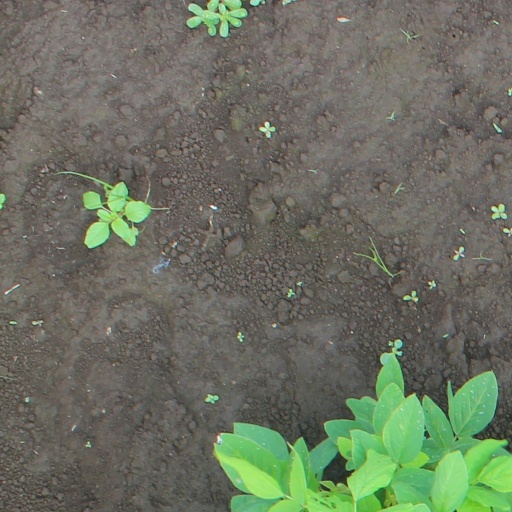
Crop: soybean